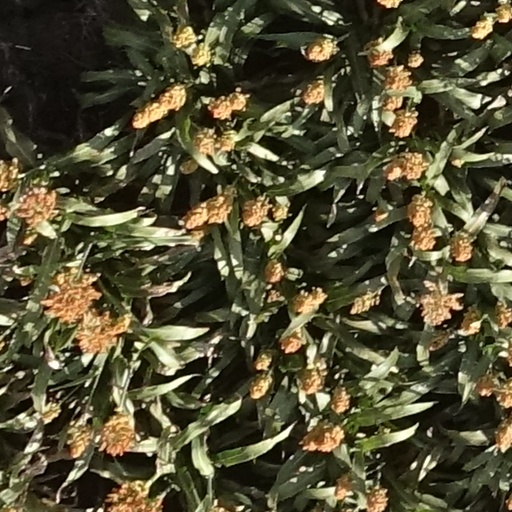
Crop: sorghum